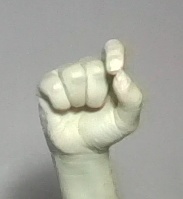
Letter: fa